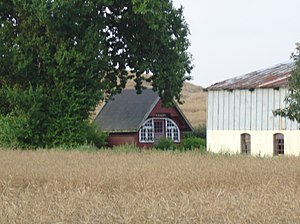
Langelandsbanen / Standsningssteder / Skrøbelev-Spodsbjerg
Venterummet fra Vindeby trinbræt står nu i haven på Vesteregnsvej 4, Humble
Vindebys oprindelige trinbrætskur af træ er restaureret som lysthus på Vesteregnsvej 4, Humble
Langelandsbanen var en dansk privatbane på Langeland 1911-62. Den bestod af hovedstrækningen Rudkøbing–Skrøbelev–Bagenkop og Skrøbelev–Spodsbjerg, der blev betragtet som en sidebane, selvom strækningen Rudkøbing-Spodsbjerg fik landstrafikal betydning ved – sammen med færgeruterne Svendborg-Rudkøbing og Spodsbjerg-Nakskov – at forbinde Fyn og Lolland.